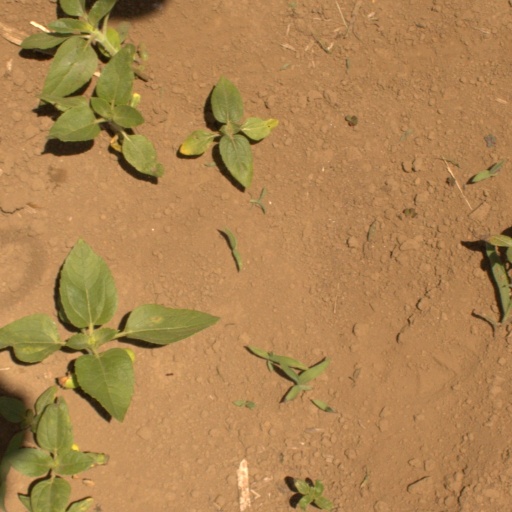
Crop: Jerusalem artichoke